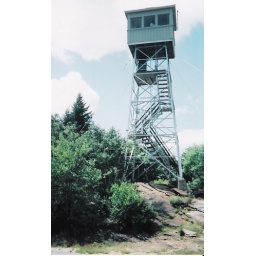
Miller State Park, Peterborough/Temple, NH; accessible by foot trails or auto road (off NH 101)